Describe the emotion expressed in this image:  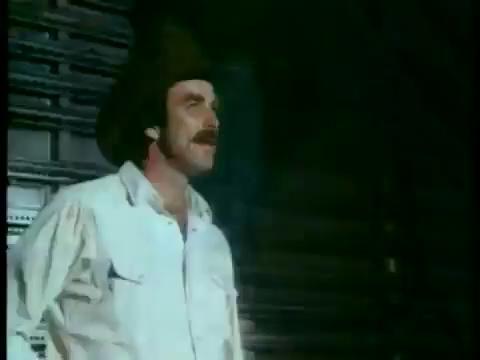
This person displays Suffering, valence and arousal with low intensity.